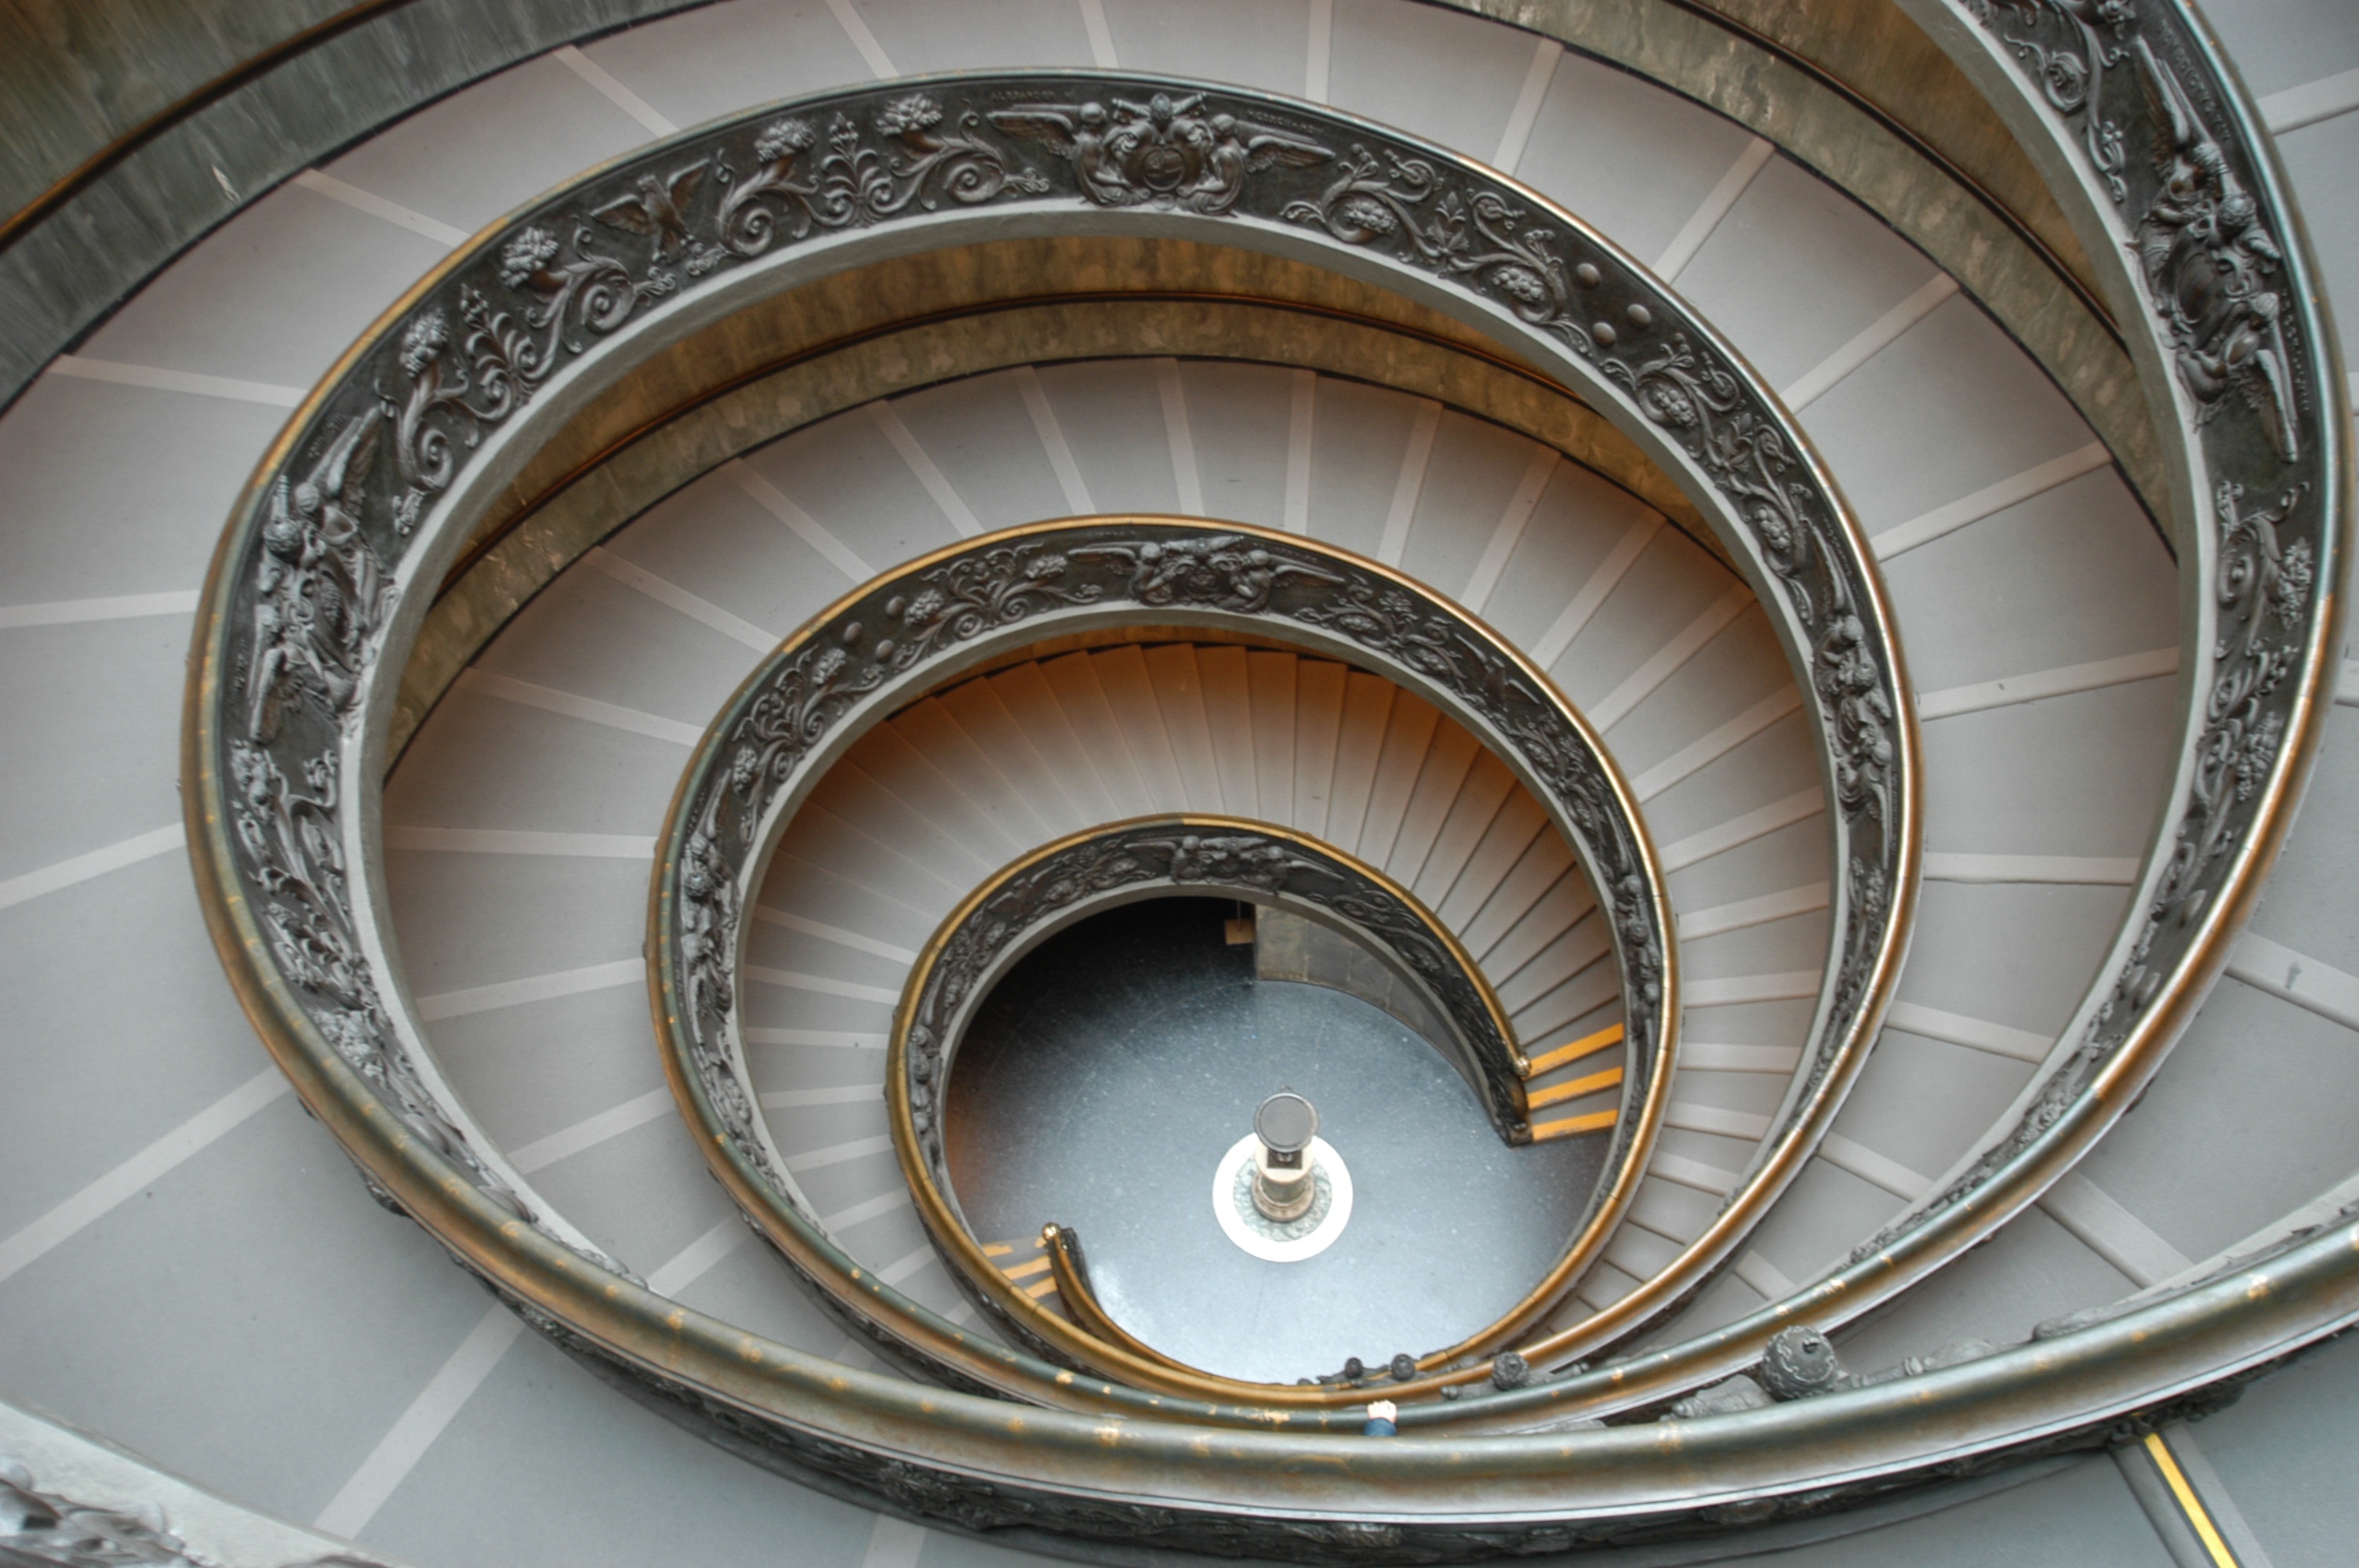
architecture, structure, wheel, spiral, window, arch, ceiling, circle, design, stairs, symmetry, dome, daylighting